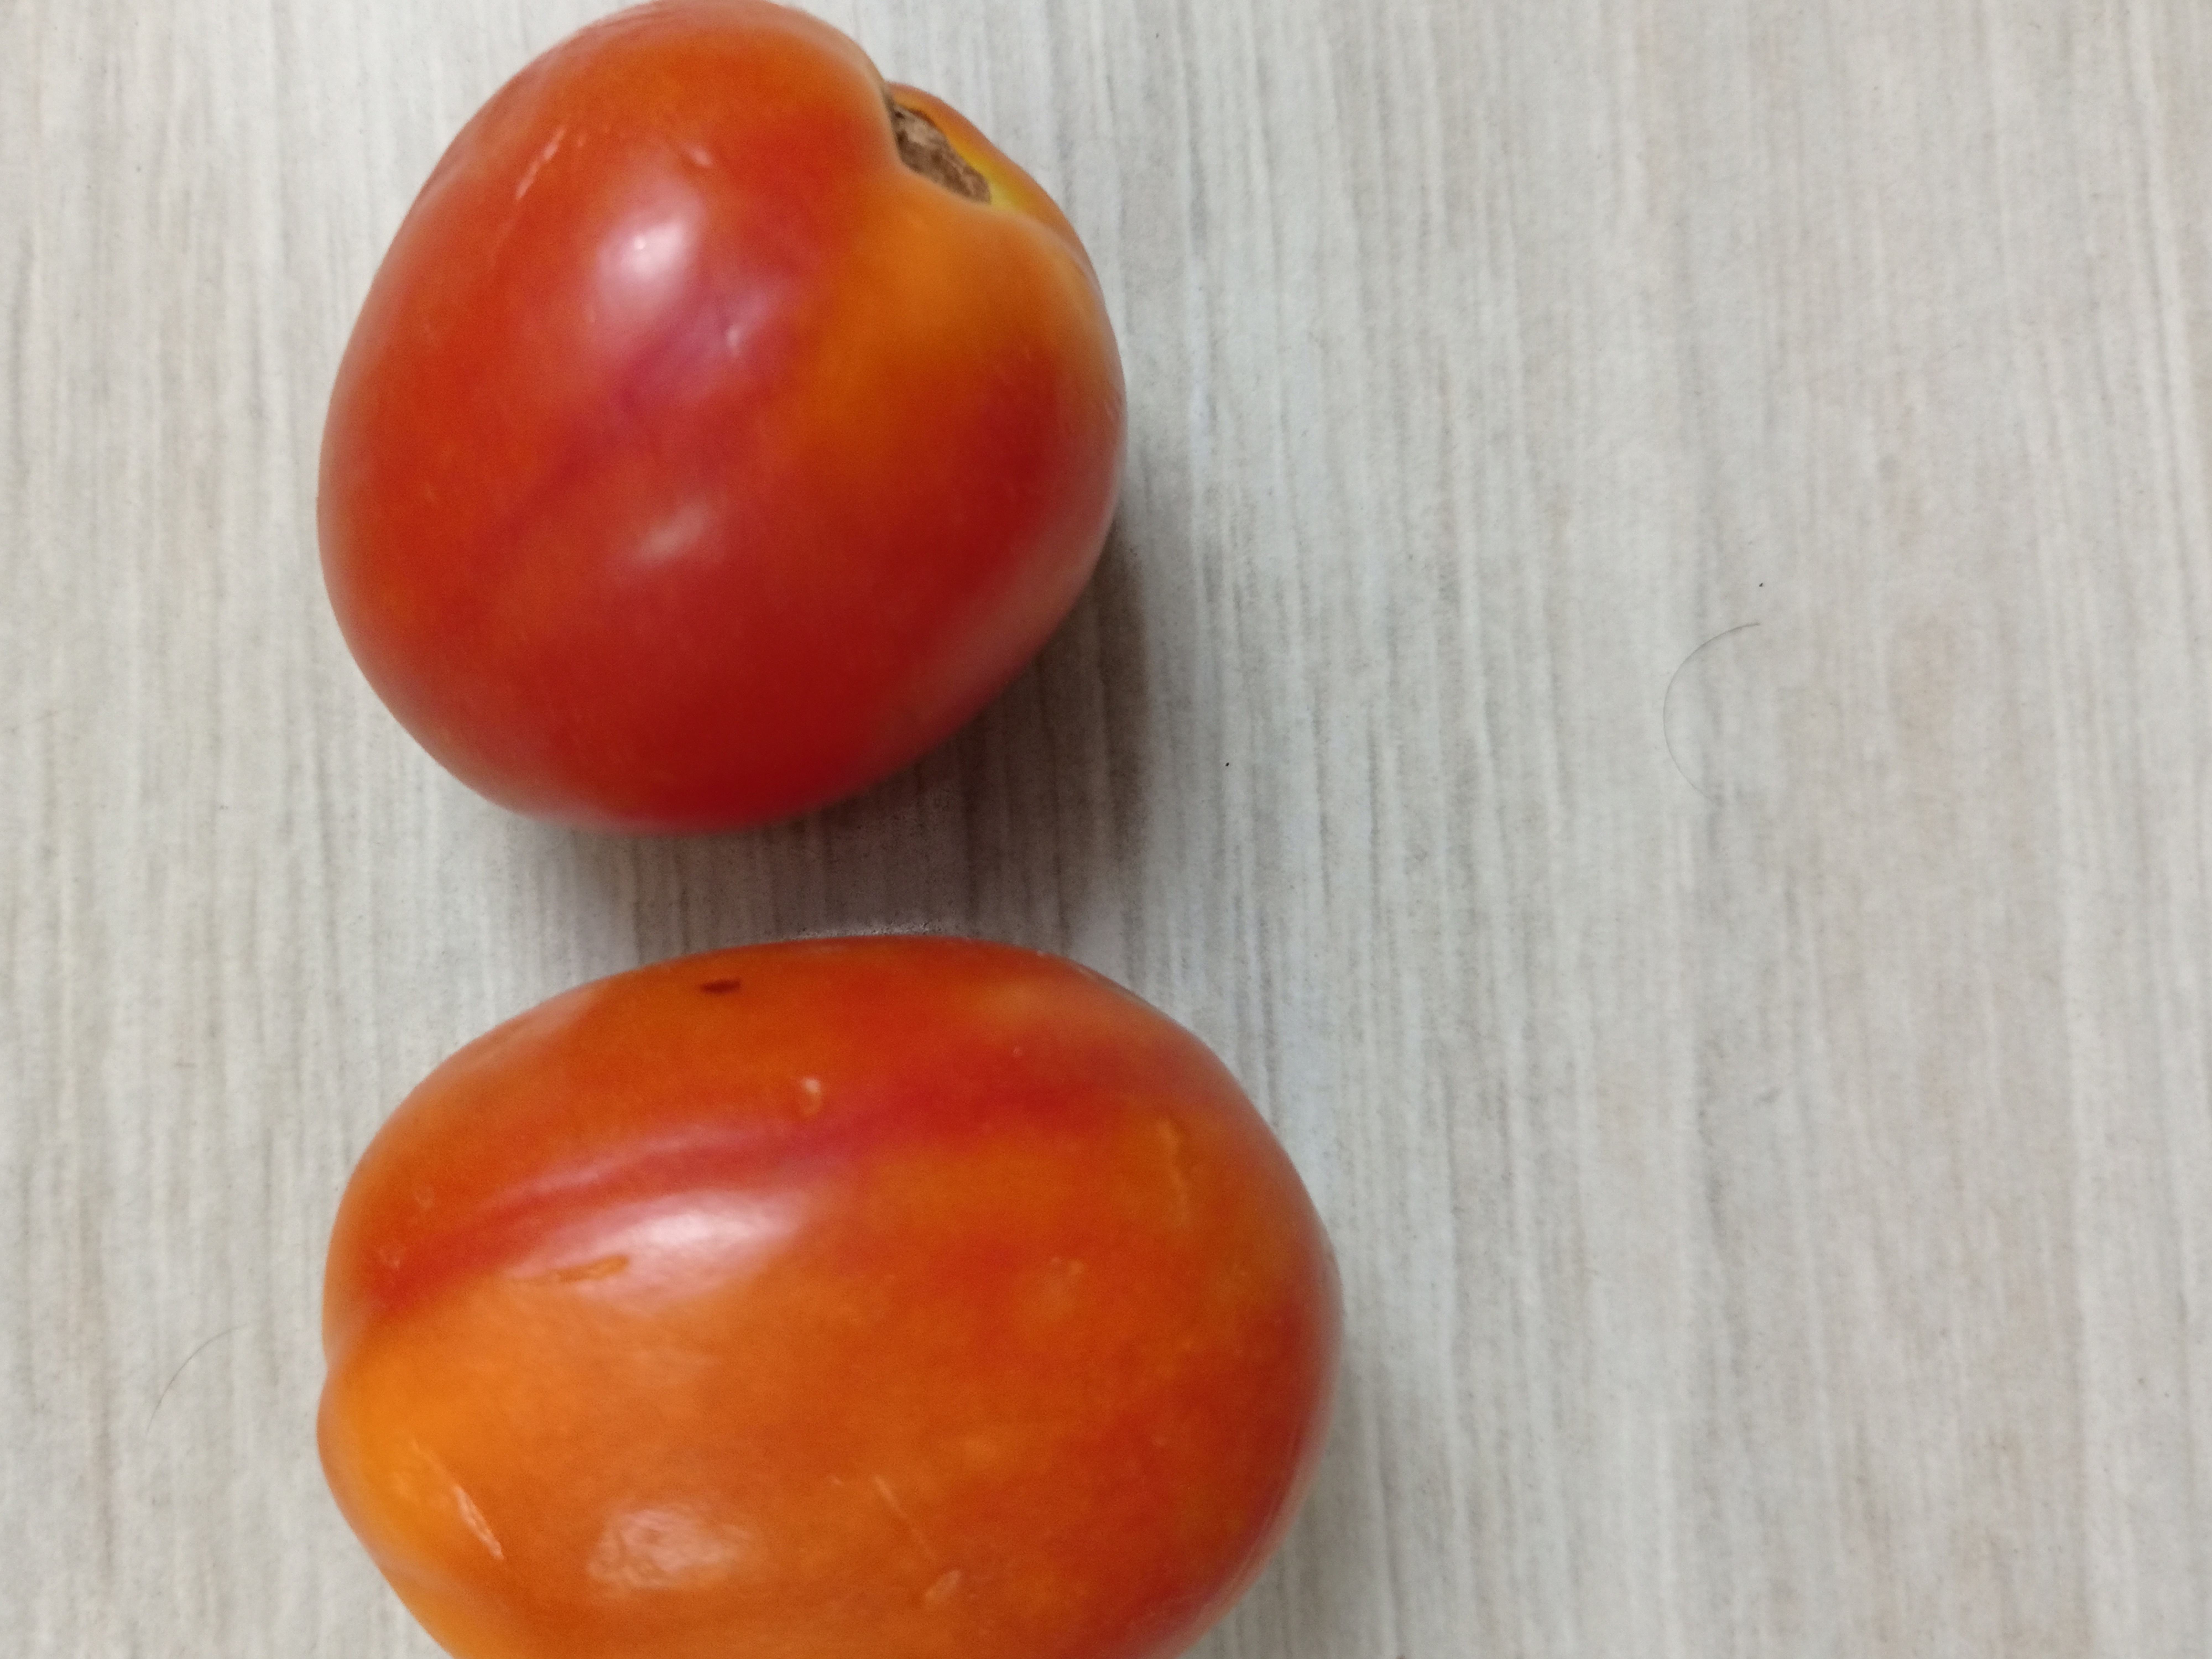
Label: Fresh